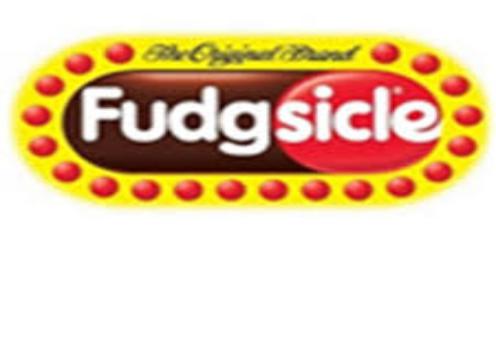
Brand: Fudgsicle
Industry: Food